Sky position (RA, Dec in degrees): 235.165, 8.012
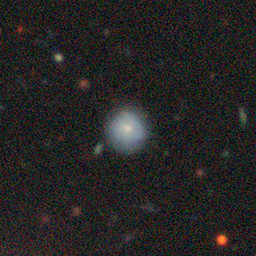
Galaxy morphology: Round Smooth Galaxies